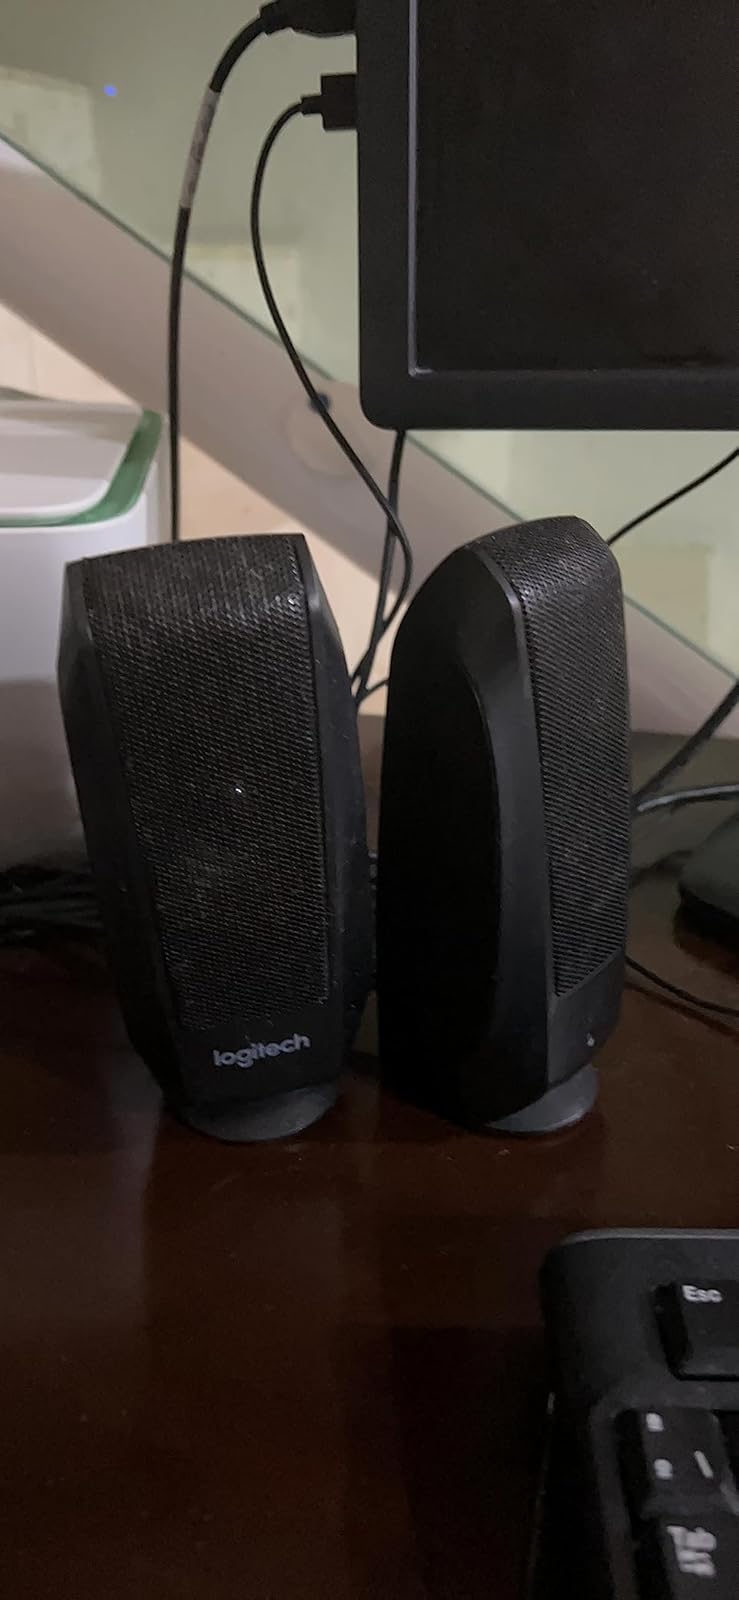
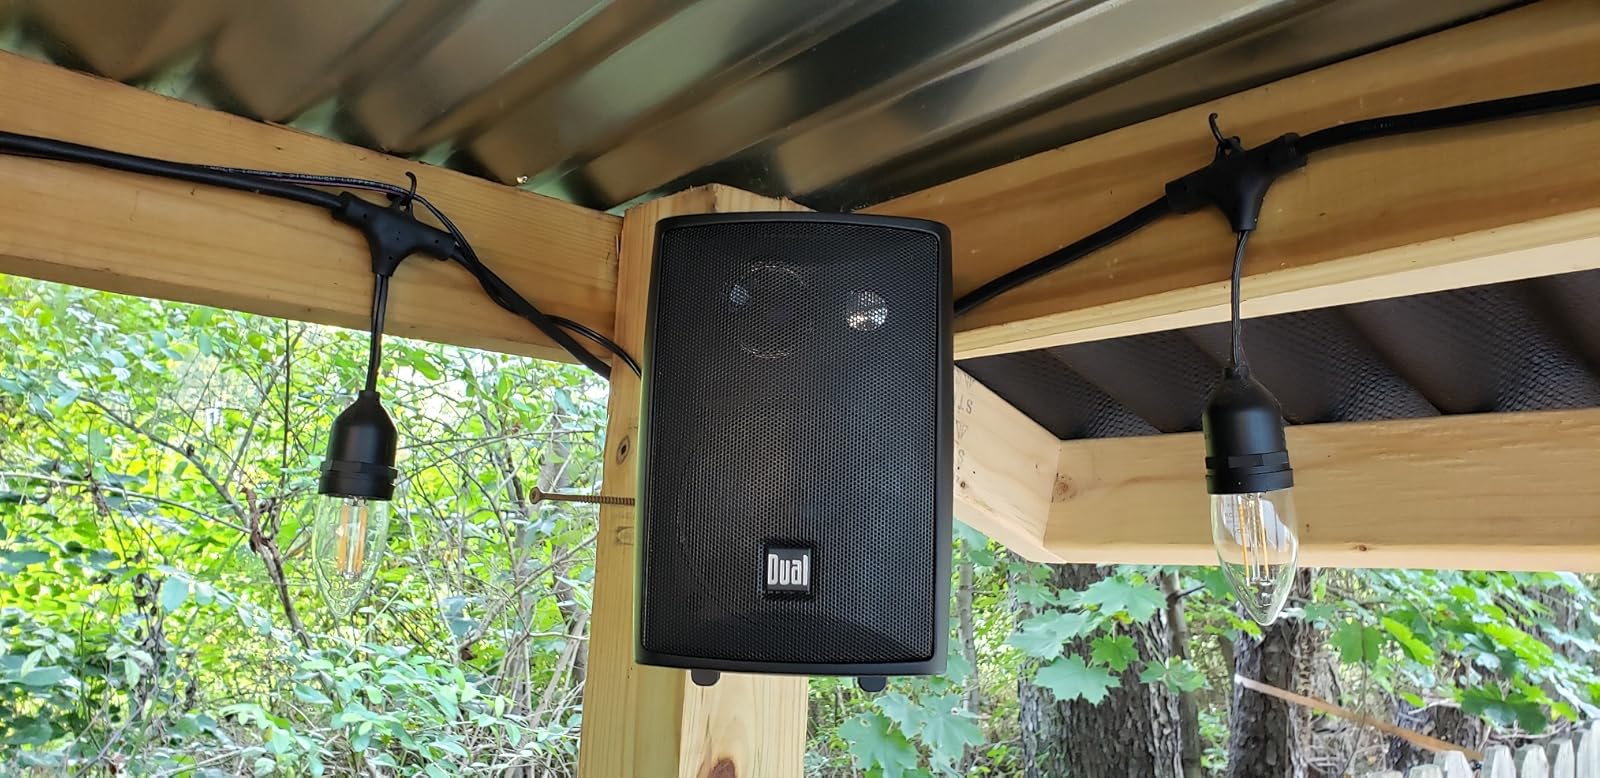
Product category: speaker
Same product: no